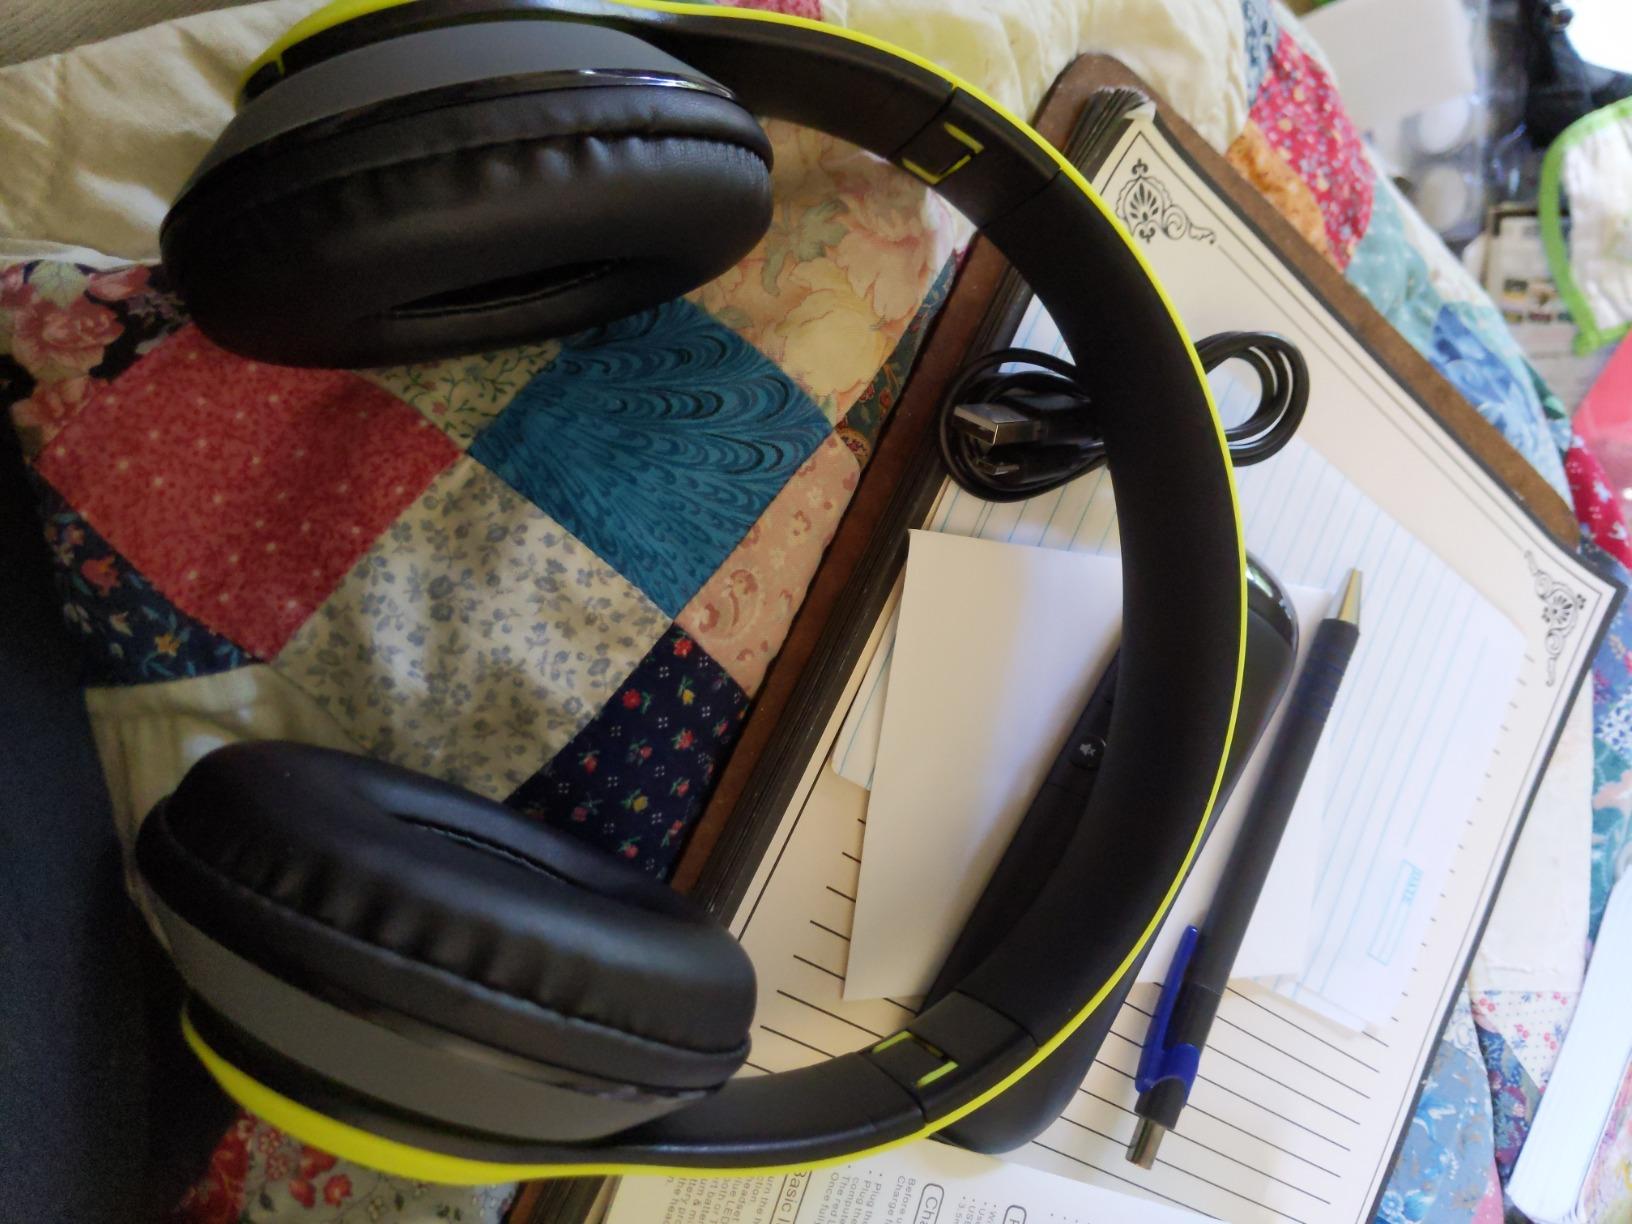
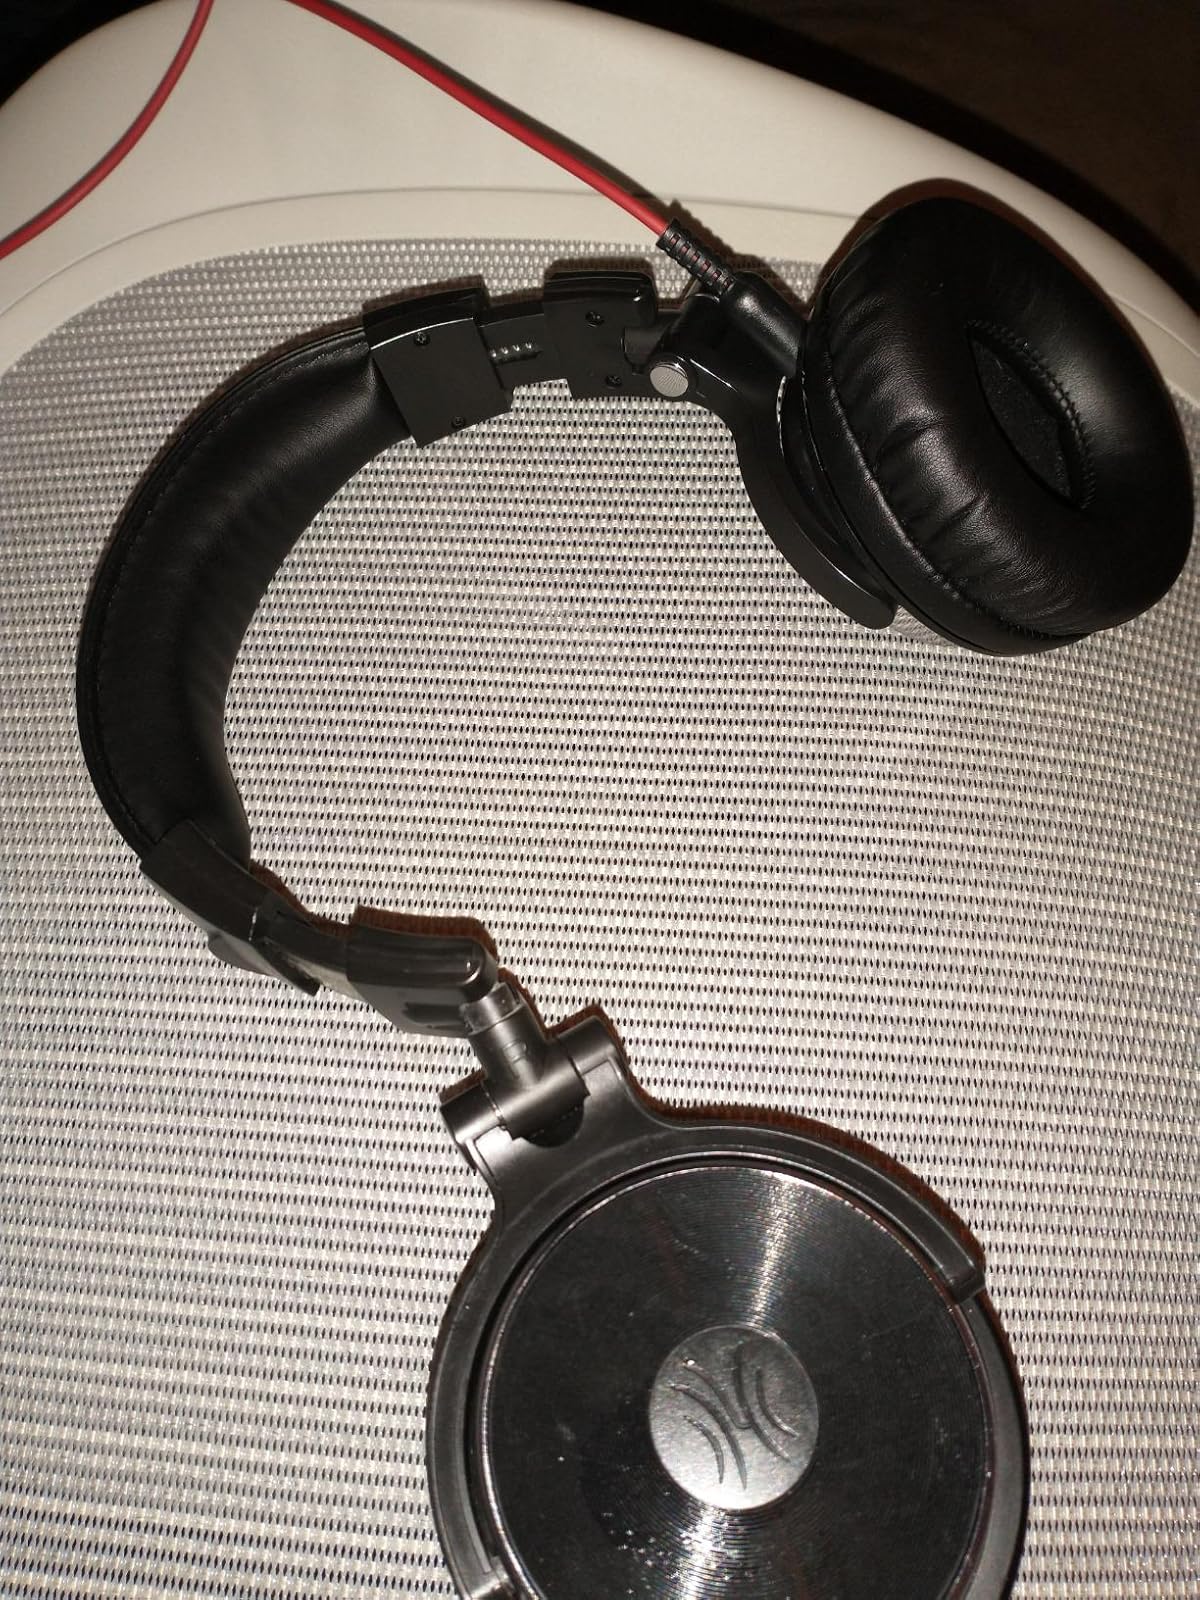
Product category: headphones
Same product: no